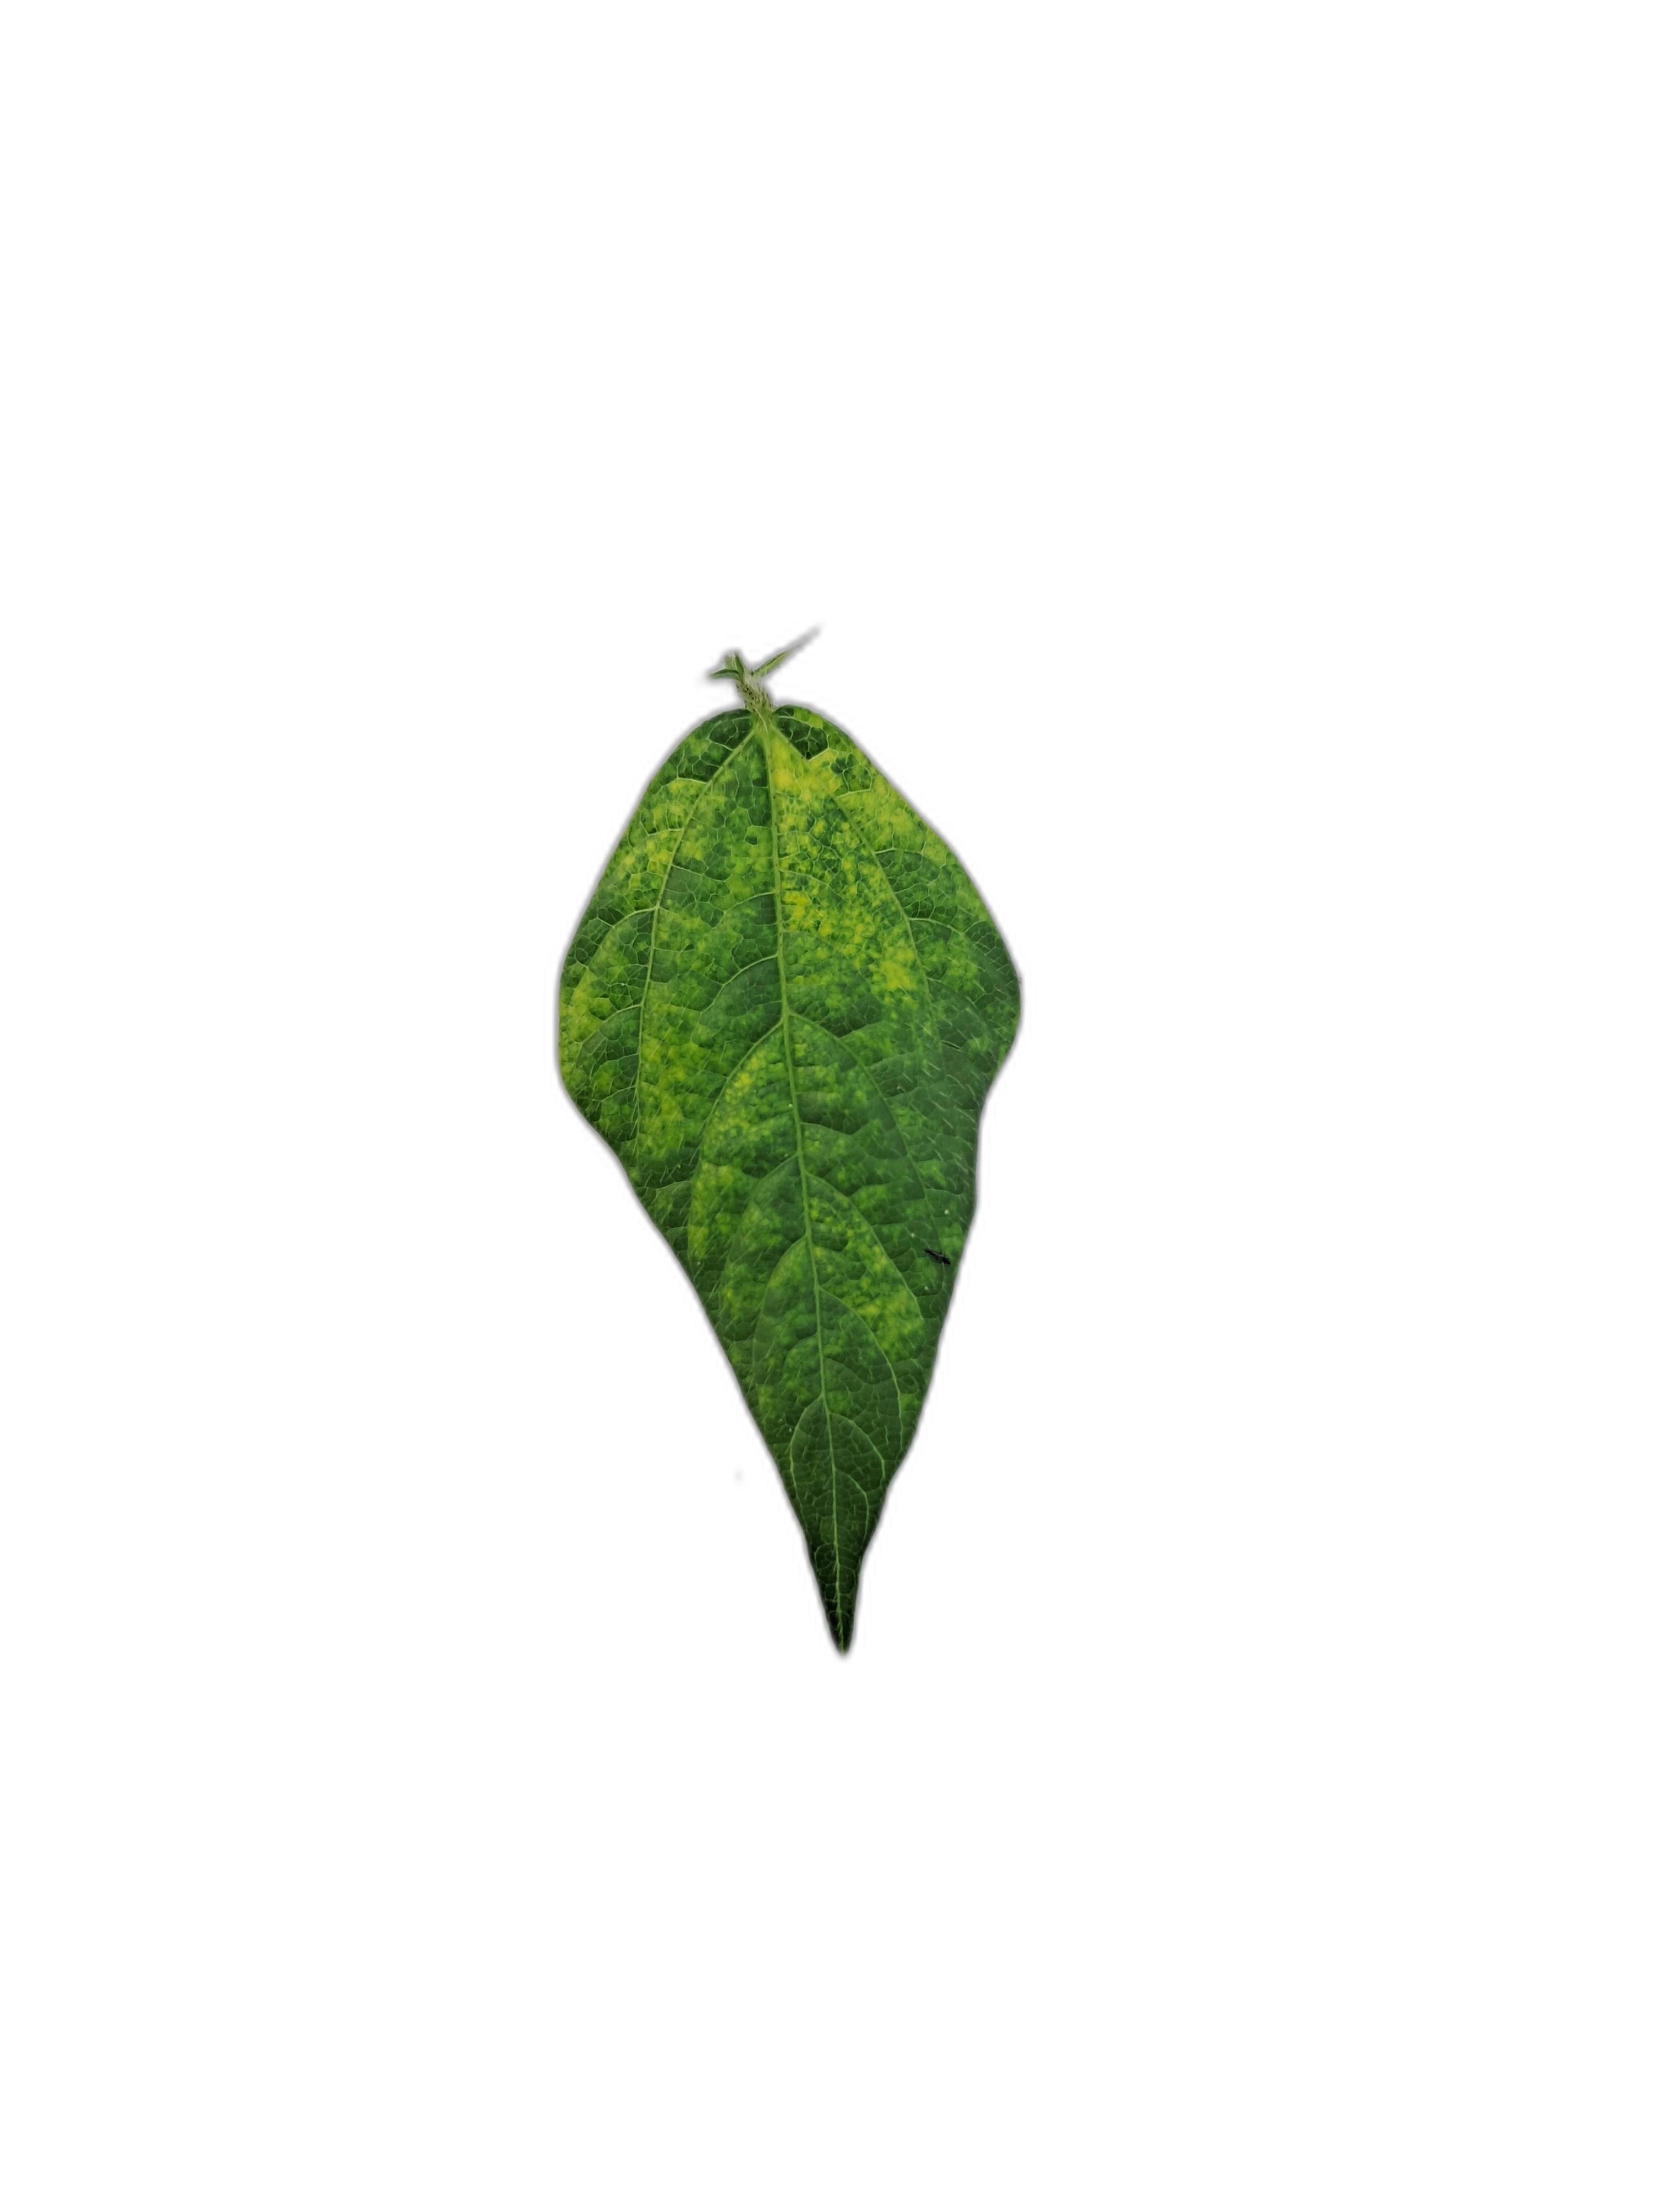
Label: Yellow Mosaic